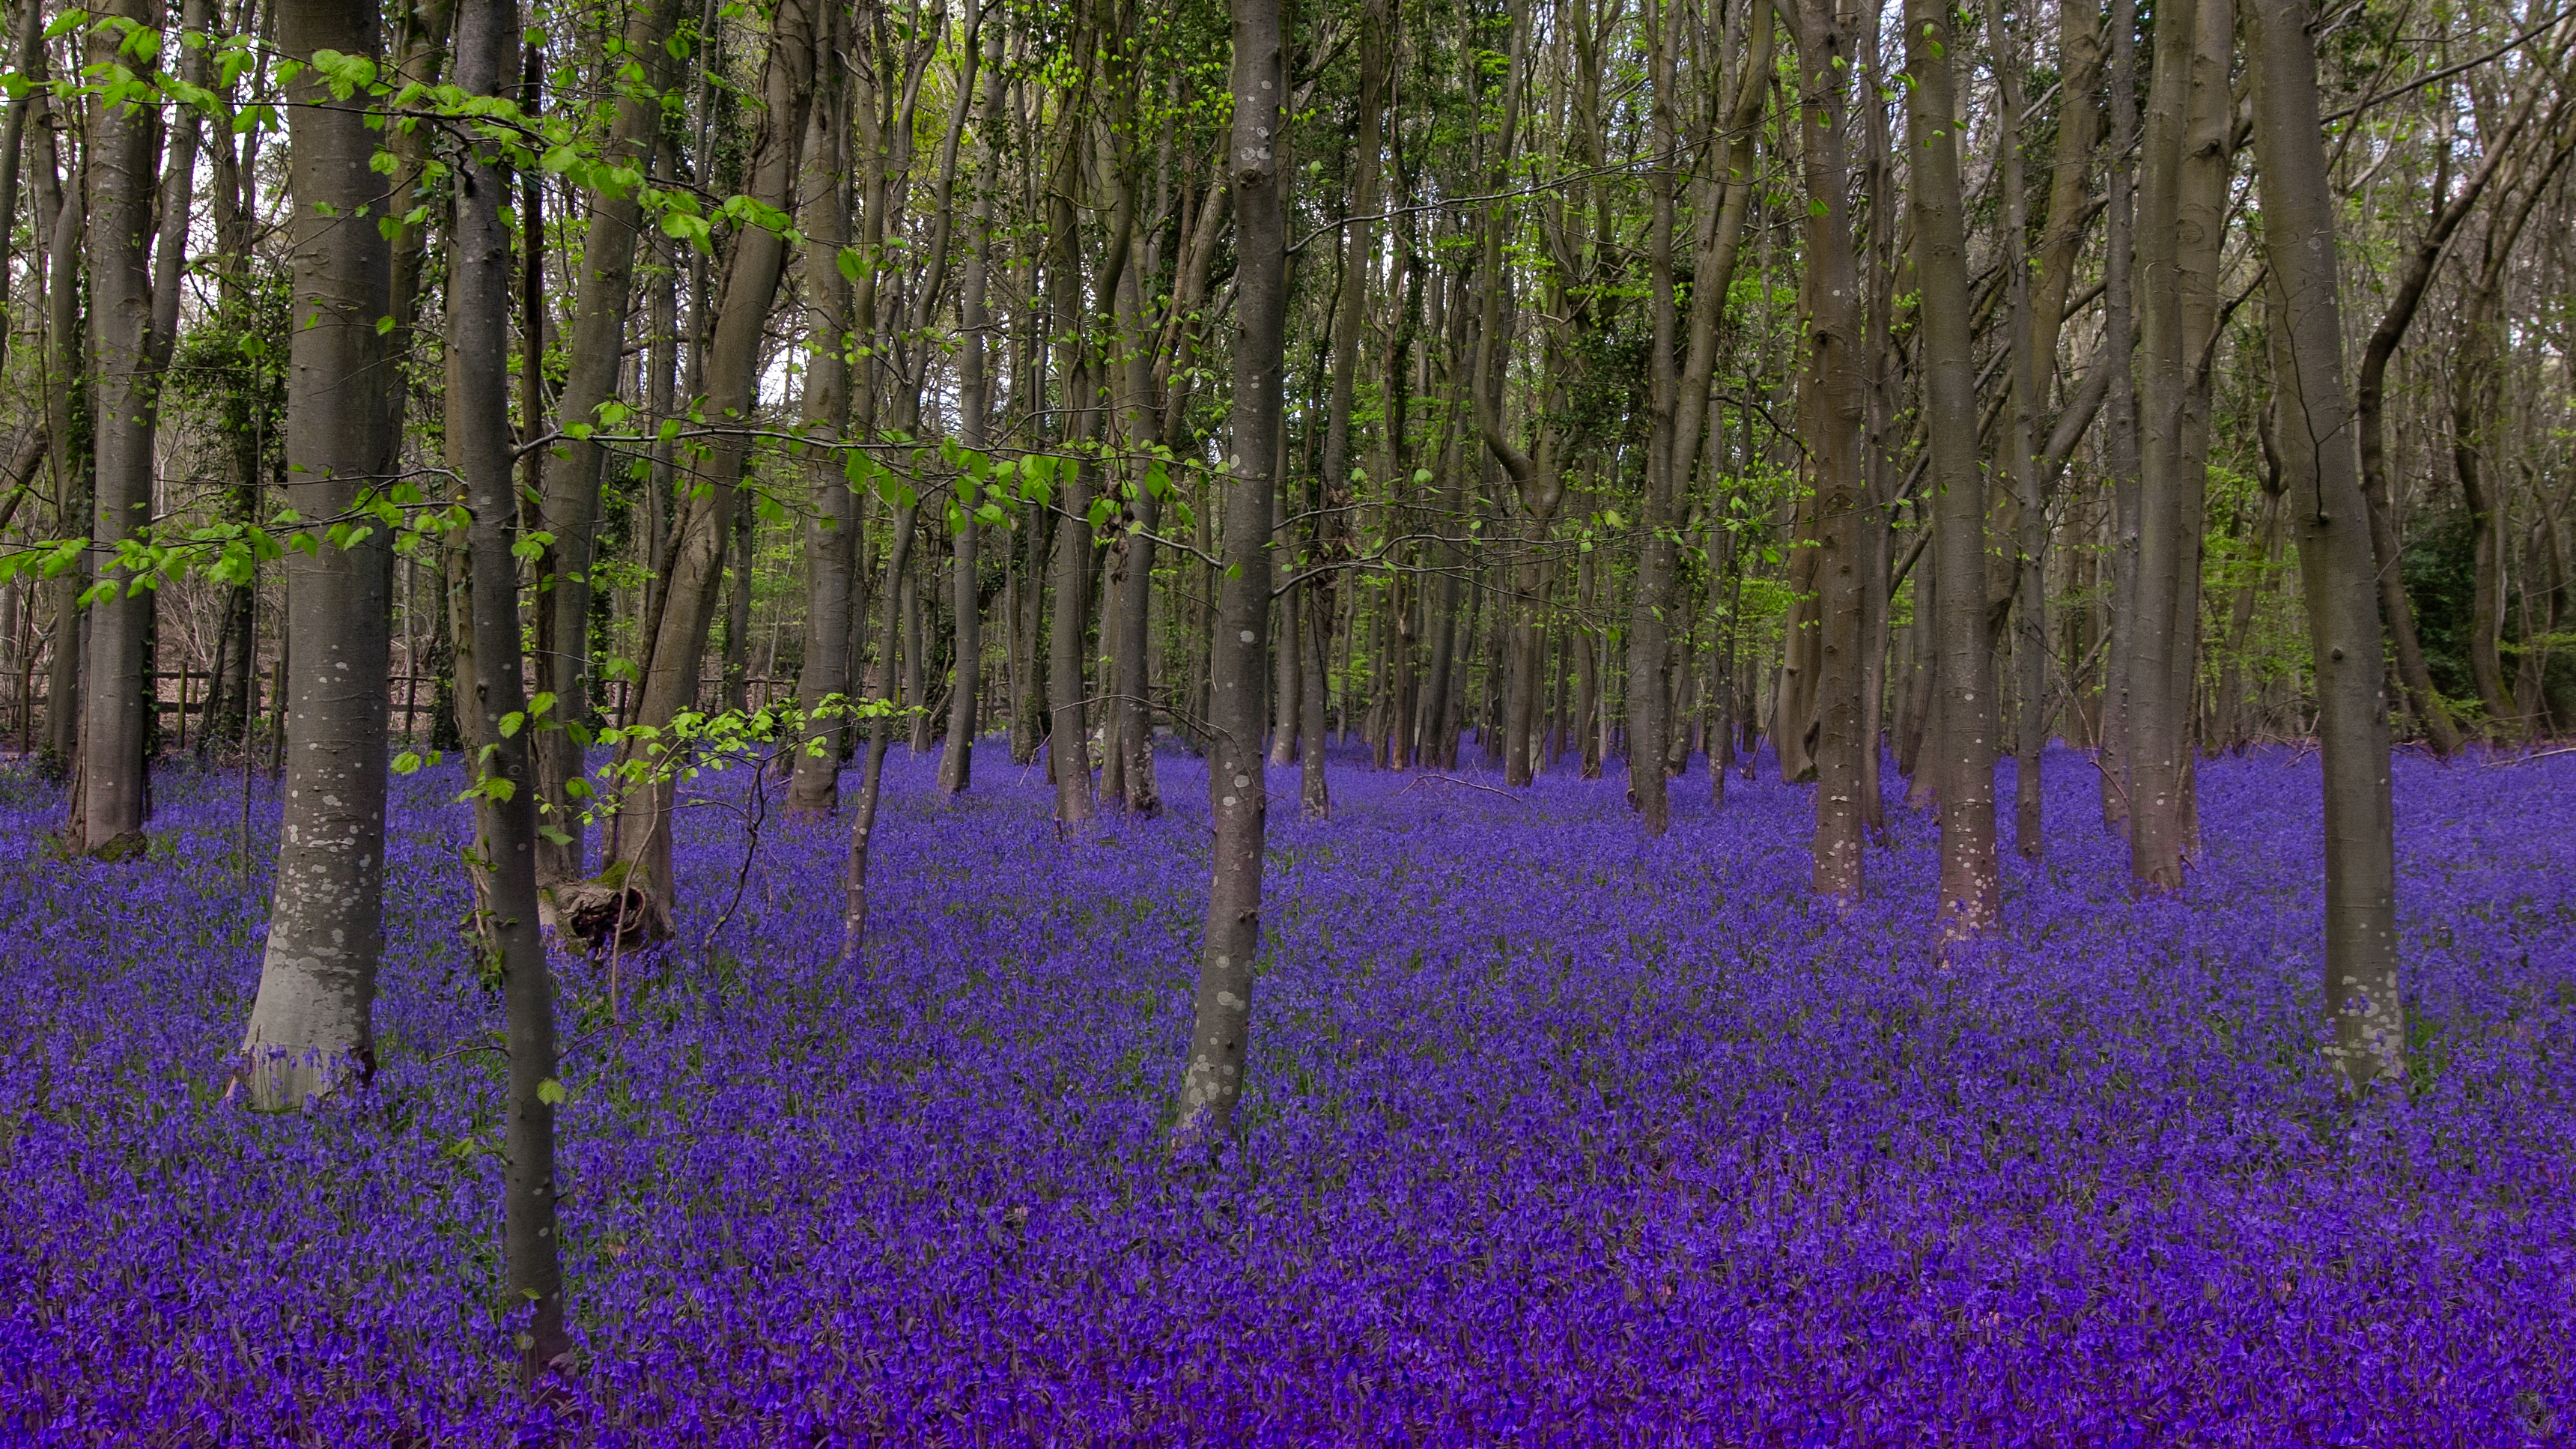
landscape, tree, nature, forest, plant, flower, clear, spring, green, blue, wildflower, flowers, trees, woods, branches, wetland, day, woodland, habitat, ecosystem, sussex, bluebells, east, chichester, ashling, flowering plant, biome, natural environment, land plant